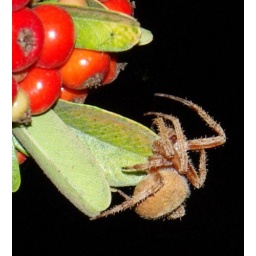
A side view of an ugly brown spider on a pyracantha plant in So. California.